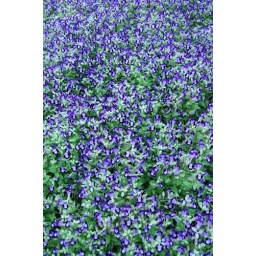
Flowers in Monet style, a flower bed in Putra Jaya